Question: Please indicate a possible affordance area of beat_drum that can be used for striking
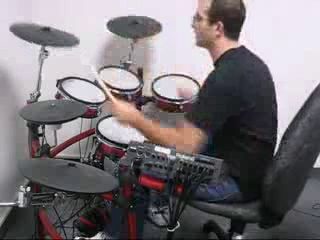
Answer: [60.283, 76.225, 106.858, 106.91]